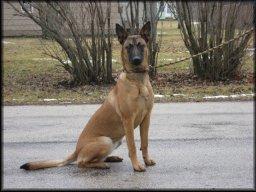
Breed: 233-n000071-malinois